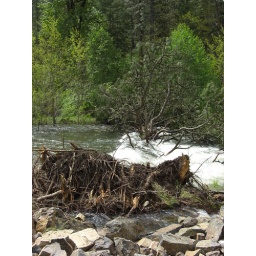
Downed tree in the river